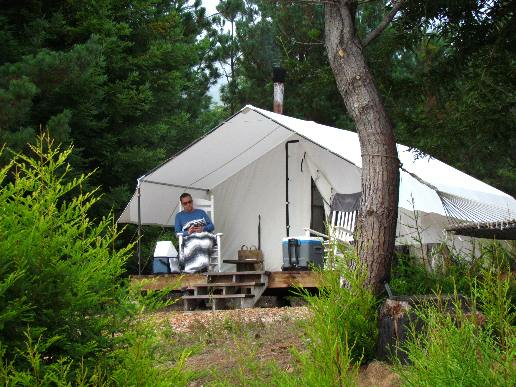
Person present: Yes